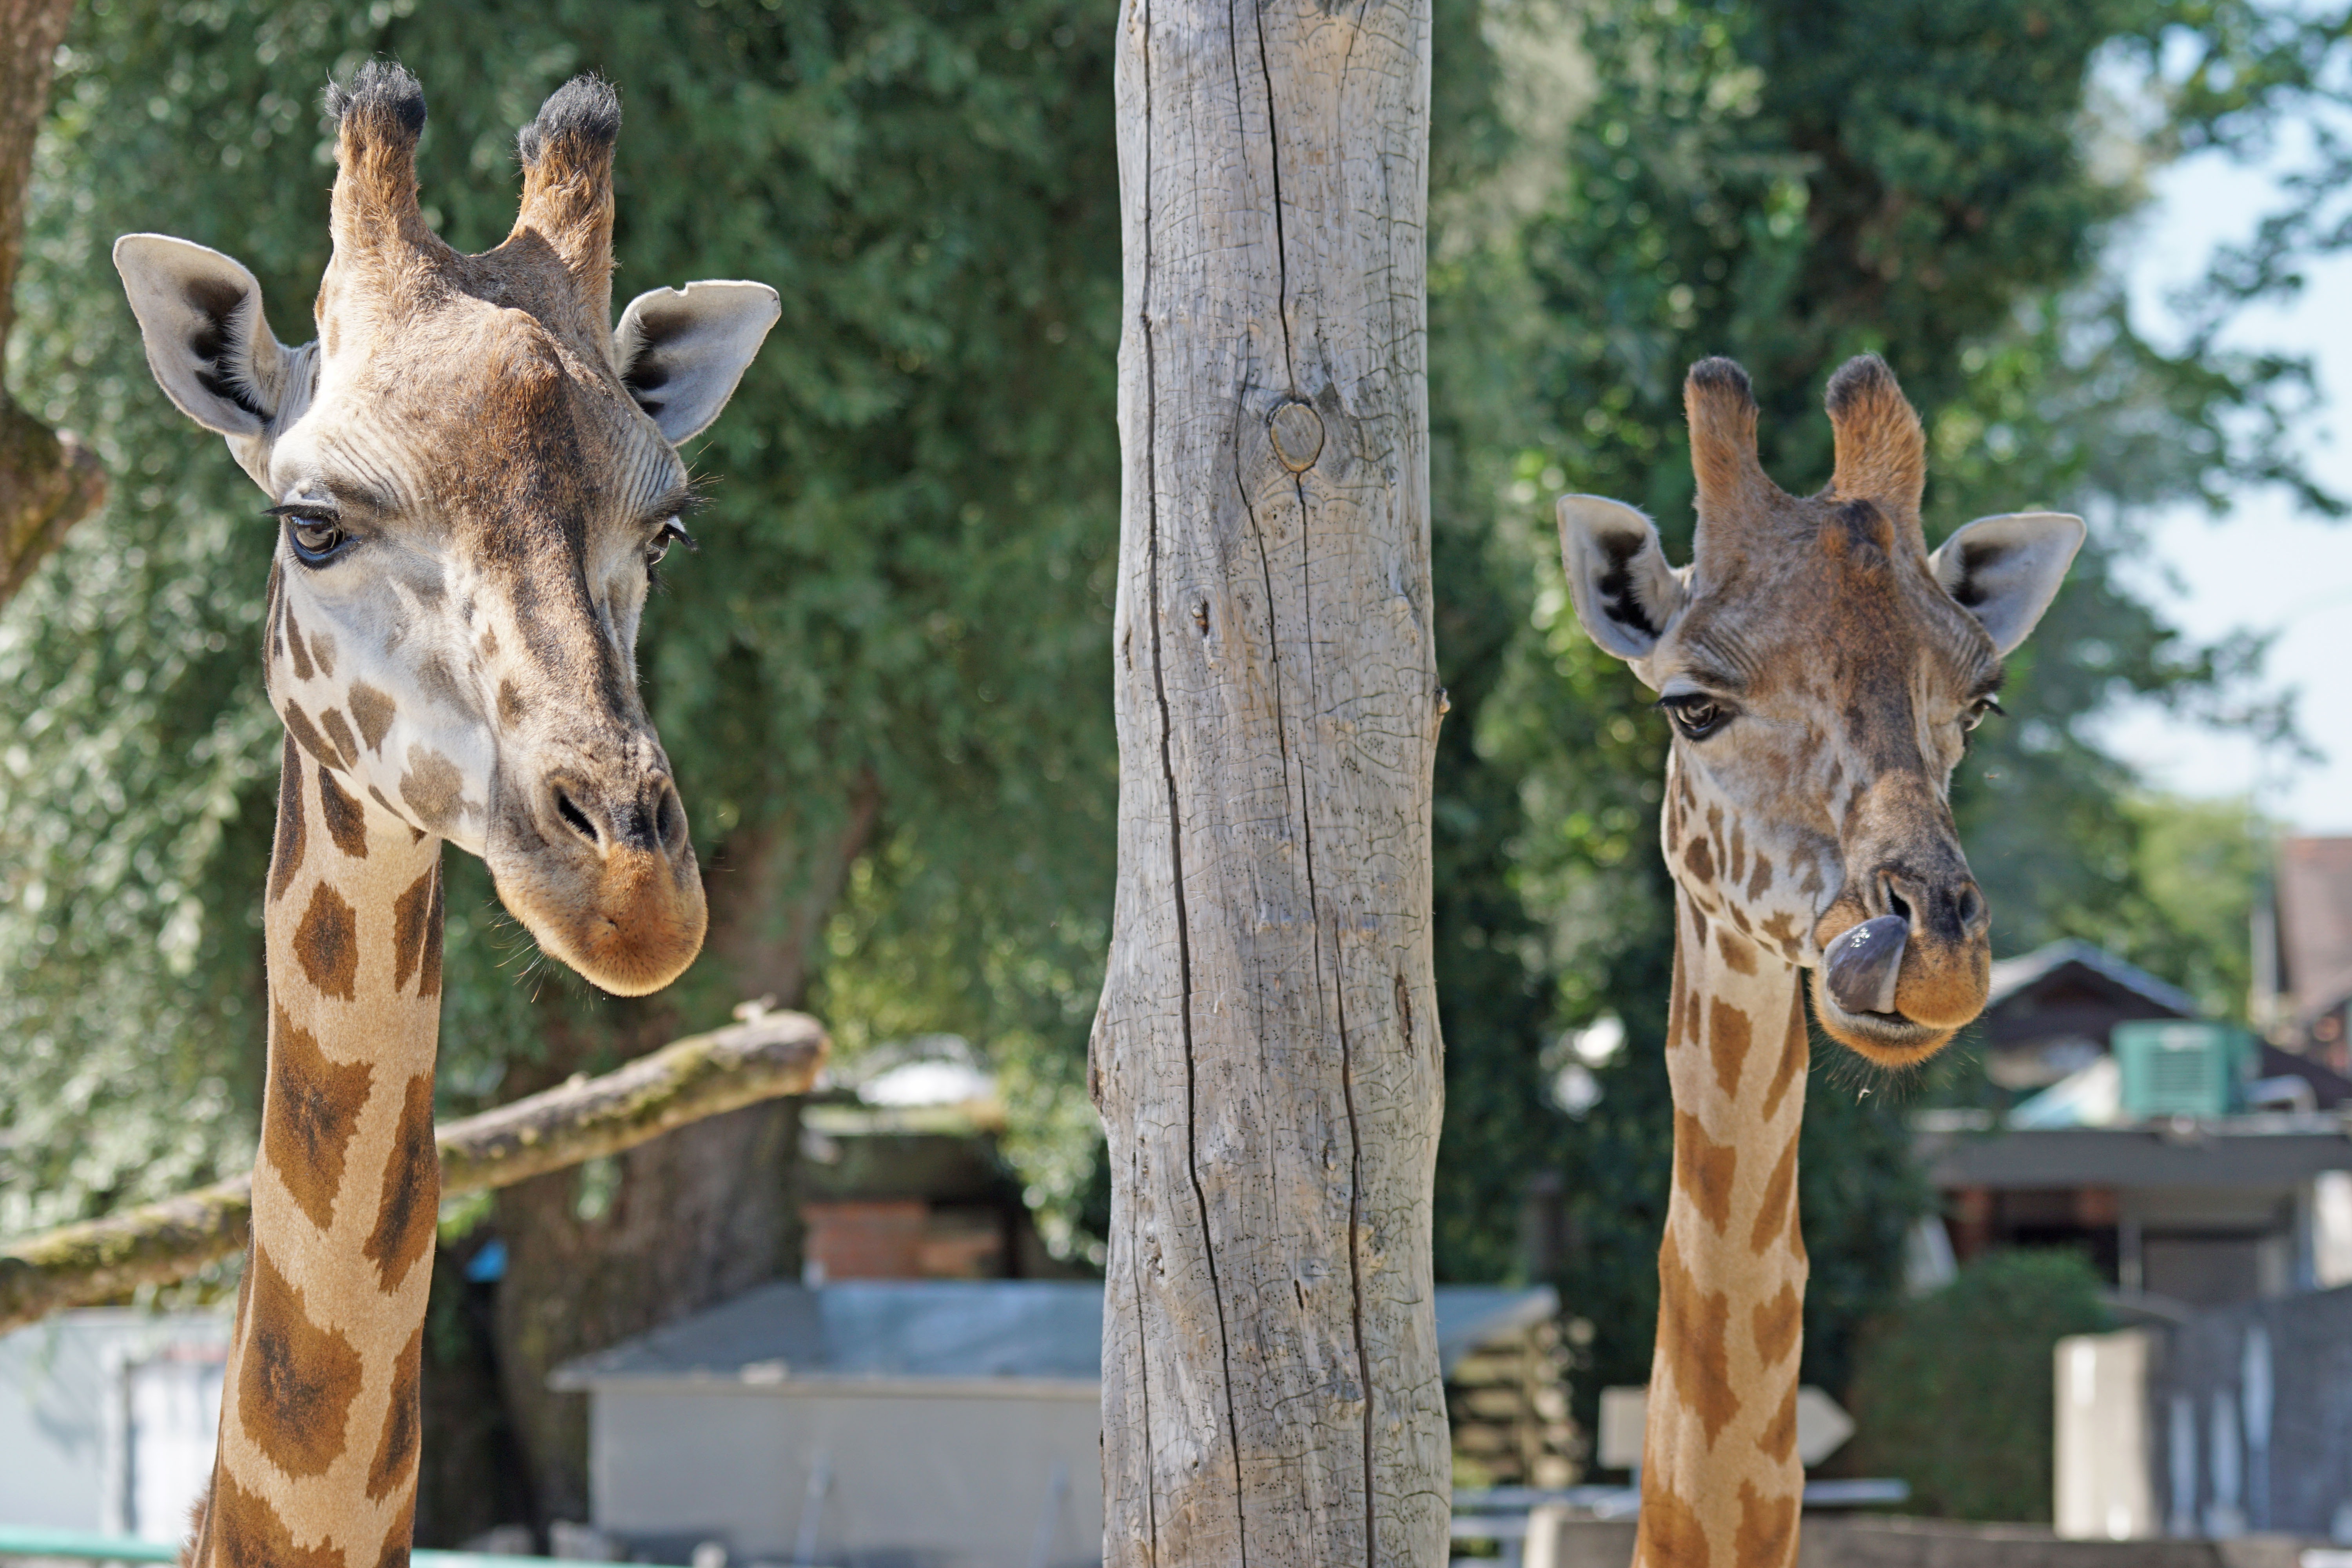
recreation, wildlife, zoo, mammal, fauna, giraffe, ruminant, paarhufer, giraffidae, white tailed deer, outdoor recreation